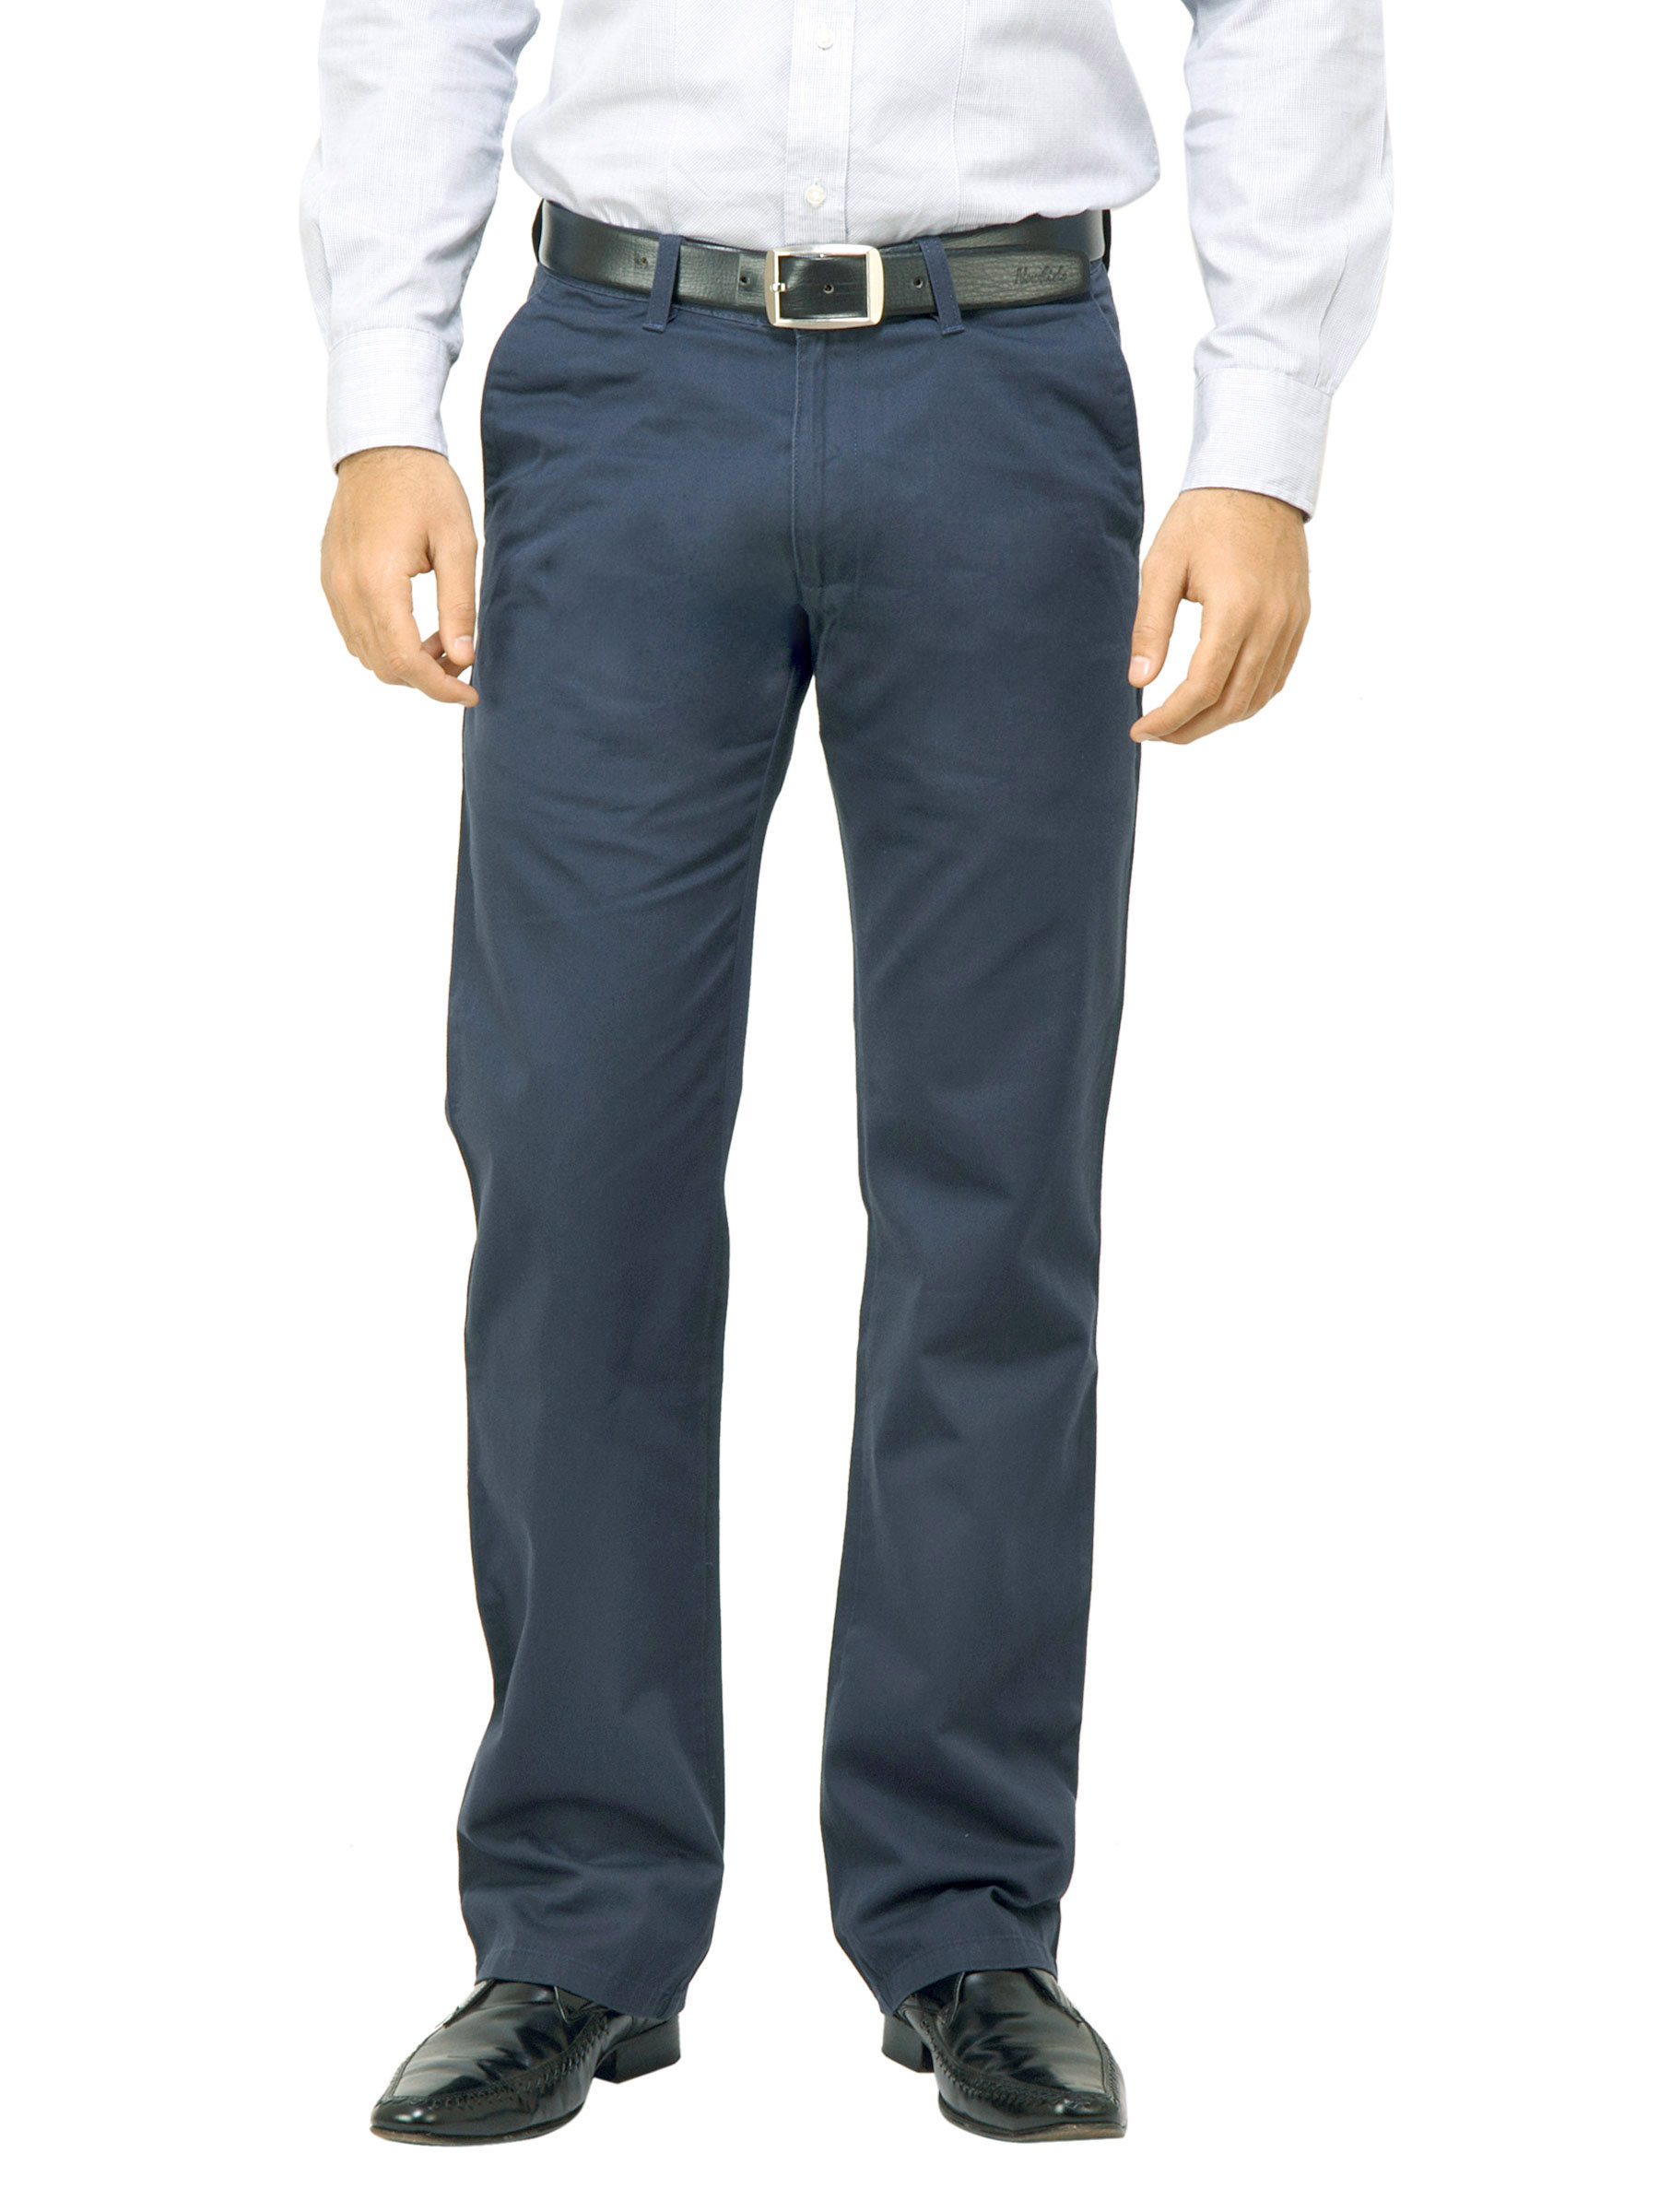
Highlander Men Solid Blue Trouser
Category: Apparel / Bottomwear / Trousers
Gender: Men
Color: Blue
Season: Fall 2011
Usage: Casual